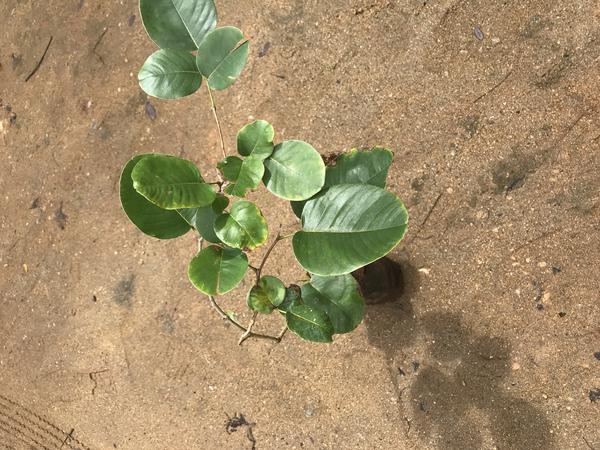
Plant: Raktachandini